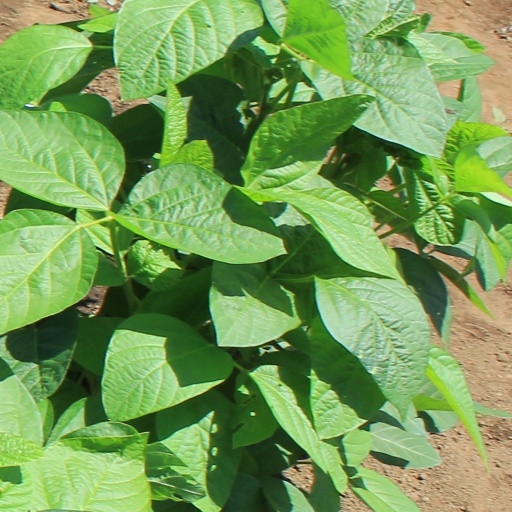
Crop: soybean